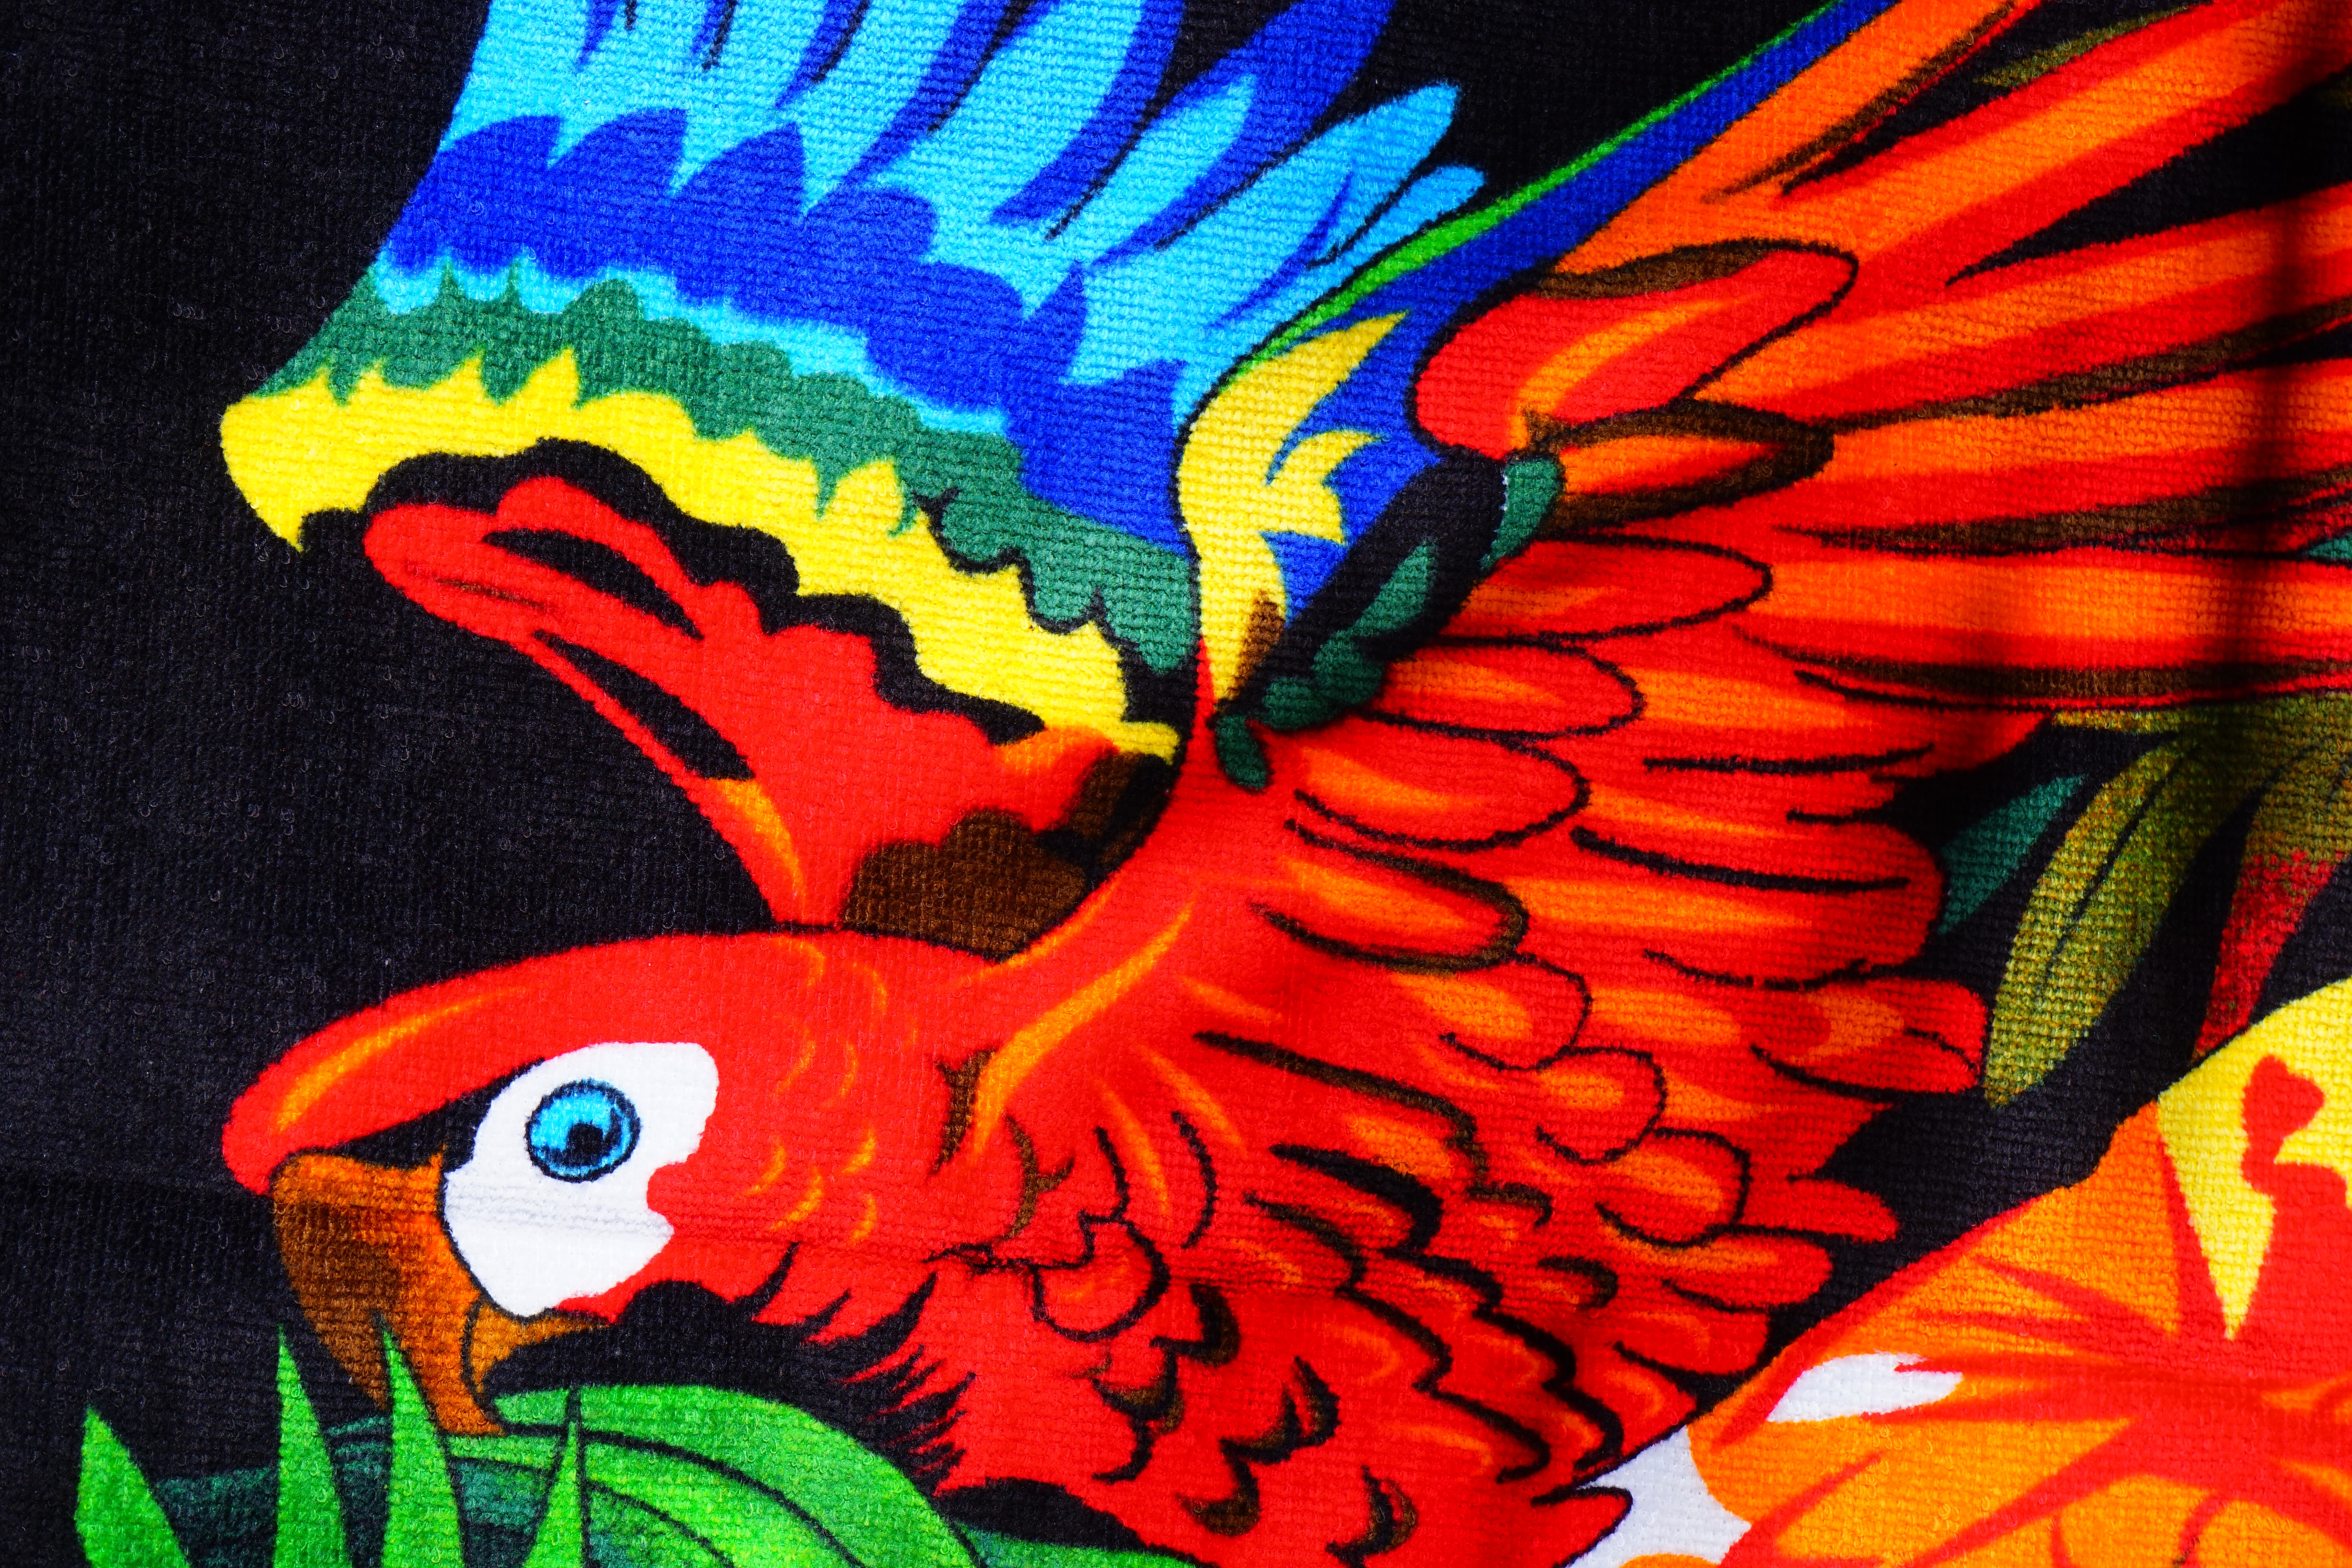
bird, flower, animal, color, colorful, towel, art, illustration, parrot, koi, terry, ara, bench towel, bath towel, terry cloth fabric, aras, psychedelic art